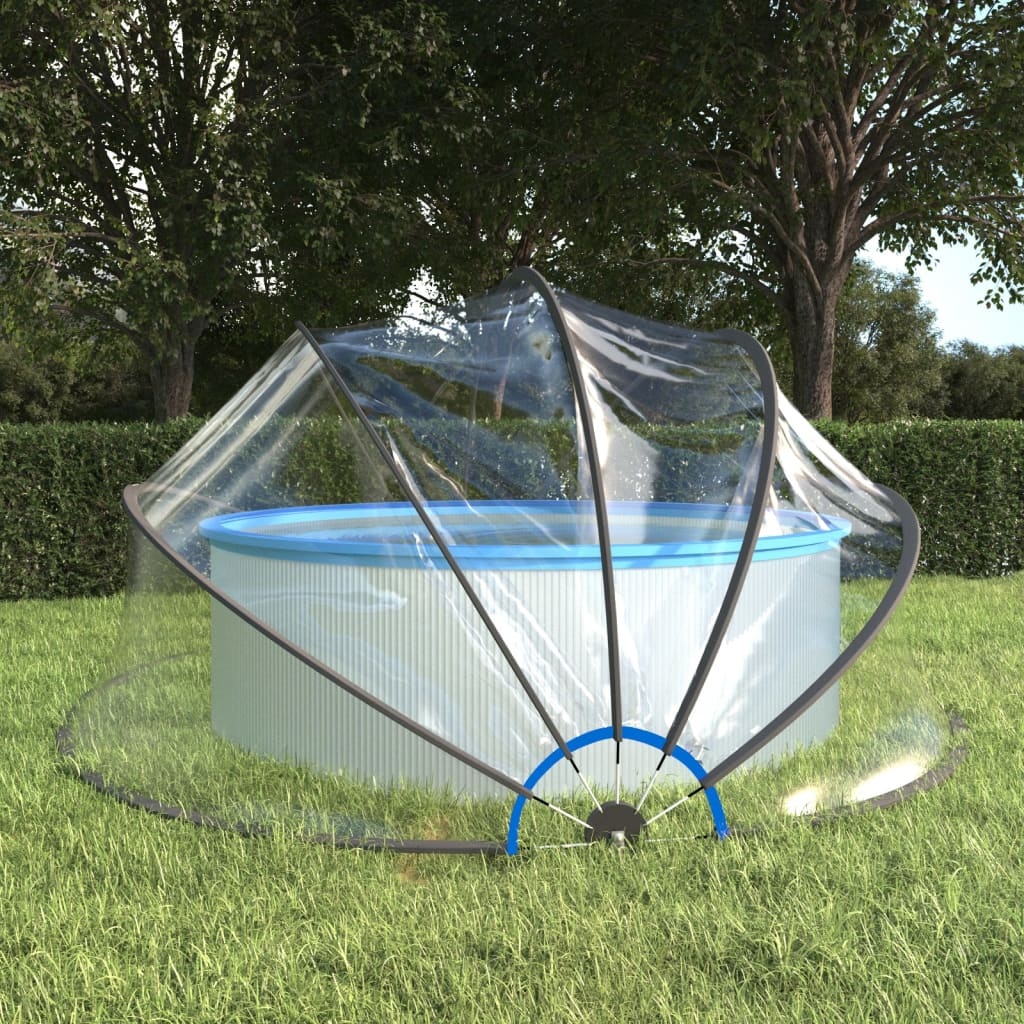
vidaXL Dôme de piscine 500x250 cm
Profitez de l'abri offert par ce dôme de piscine tout en nageant et en jouant ! Cette couverture de piscine, fabriquée en PVC UPF 30 avec une construction en fibre de verre, offre une excellente protection contre le soleil et la pluie. Elle empêche les pollutions externes, telles que les feuilles, les insectes et la poussière, de pénétrer dans la piscine. Lorsque cela est nécessaire, elle assure un réchauffement plus rapide de l'eau et une faible perte de chaleur pendant la nuit. L'auvent est facile à ouvrir grâce à un mécanisme à charnière unique. Avec la couverture transparente, vous ne manquerez rien de ce qui se passe en dehors du bain. Pour ancrer fermement le dôme au sol, la livraison comprend des piquets de sol et des clous de terre à crochet. Vous n'aurez plus à craindre que le dôme de piscine ne s'envole avec le vent. Cette tente de piscine convient aux piscines encastrées d'un diamètre maximal de 460 cm et aux piscines hors sol de dimensions maximales de 360 x 120 cm (Diamètre x H). Matériau : PVC, fibre de verre Dimensions : 500 x 250 cm (diamètre x H) Diamètre des pôles : 12,5 mm Épaisseur : environ 0,2 mm Convient aux piscines encastrées d'un diamètre maximal de 460 cm Convient aux piscines hors sol de dimensions maximales : 360 x 120 cm (Diamètre x H) Avec cadre fixe : transparent Accessoires de montage inclus : oui Facile à ouvrir et à fermer
Brand: vidaXL
Category: Home & Garden > Pool & Spa > Pool & Spa Accessories > Pool Covers & Ground Cloths > Pool Covers